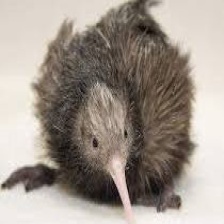
Species: KIWI
Scientific name: APTERYX